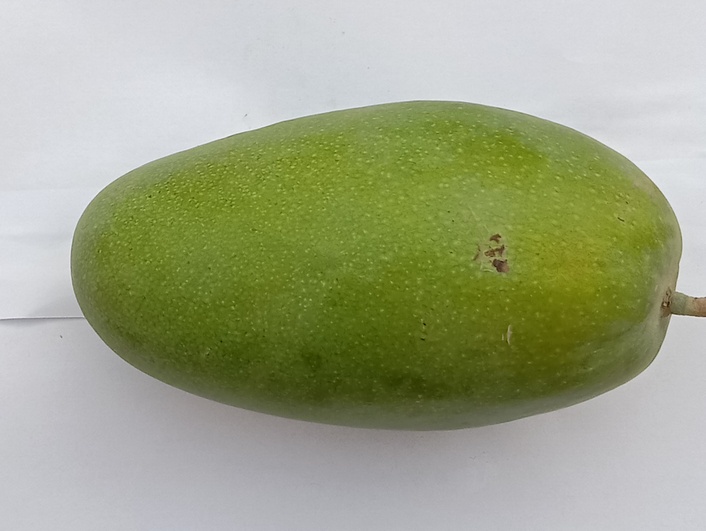
Mango variety: Dosehri